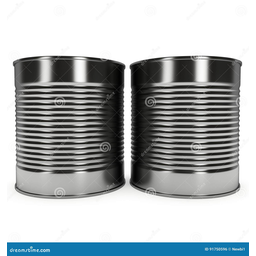
Label: metal